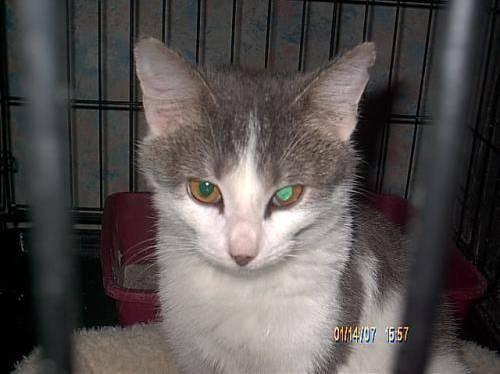
cat